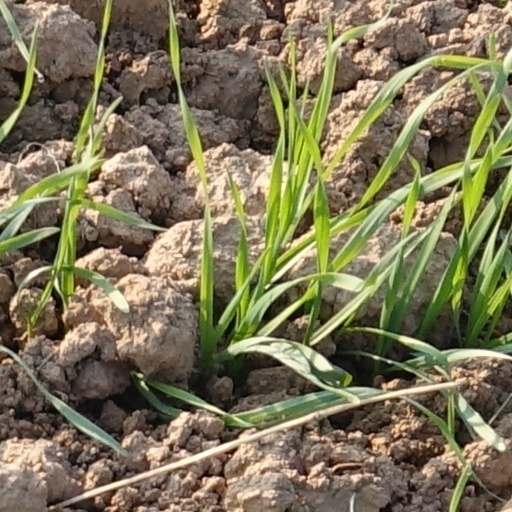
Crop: wheat